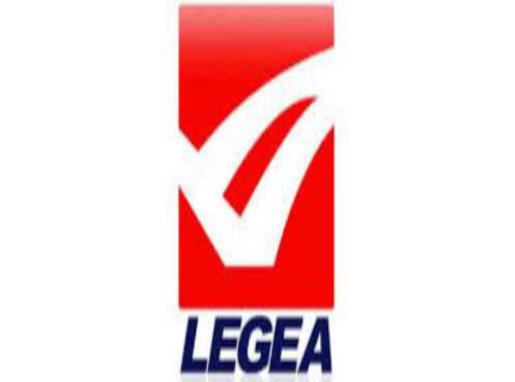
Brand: legea-2
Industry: Sports